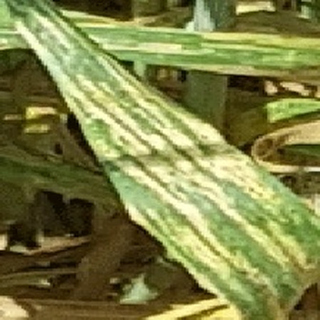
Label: wheat_yellow_rust